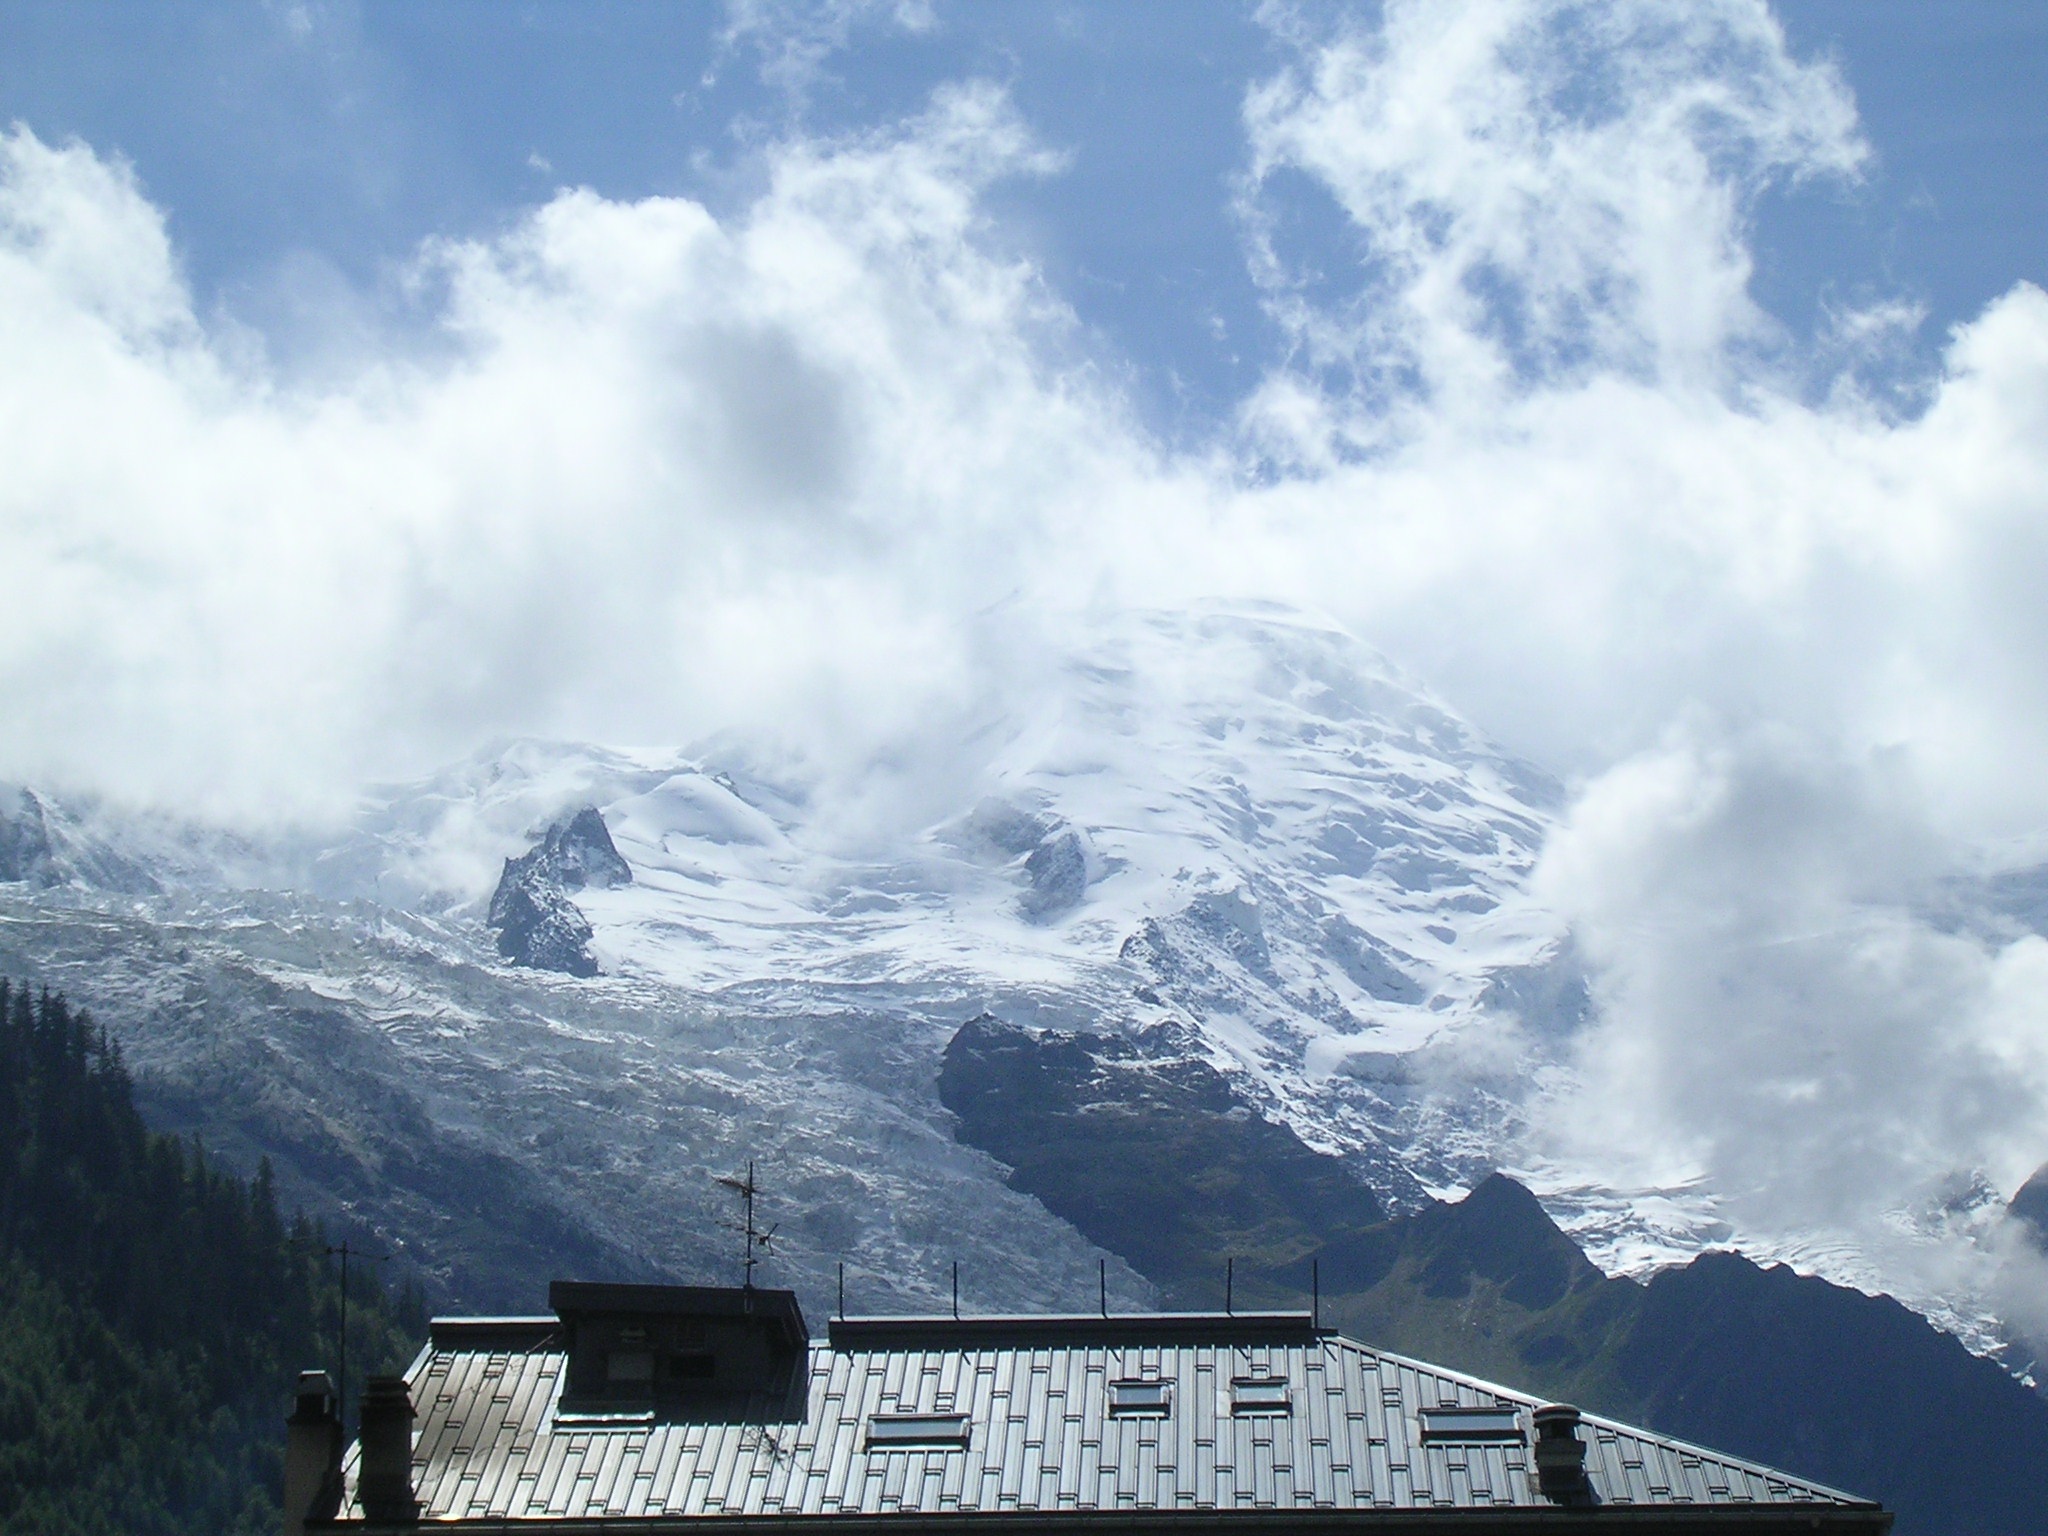
landscape, nature, mountain, snow, cloud, sky, sunlight, hill, roof, mountain range, france, weather, summit, chamonix, mont blanc, roofing, alps, hautesavoie, landform, mountain pass, meteorological phenomenon, geographical feature, atmospheric phenomenon, atmosphere of earth, mountainous landforms